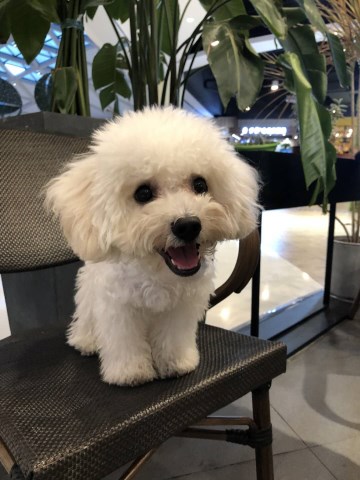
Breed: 3083-n000117-Bichon_Frise